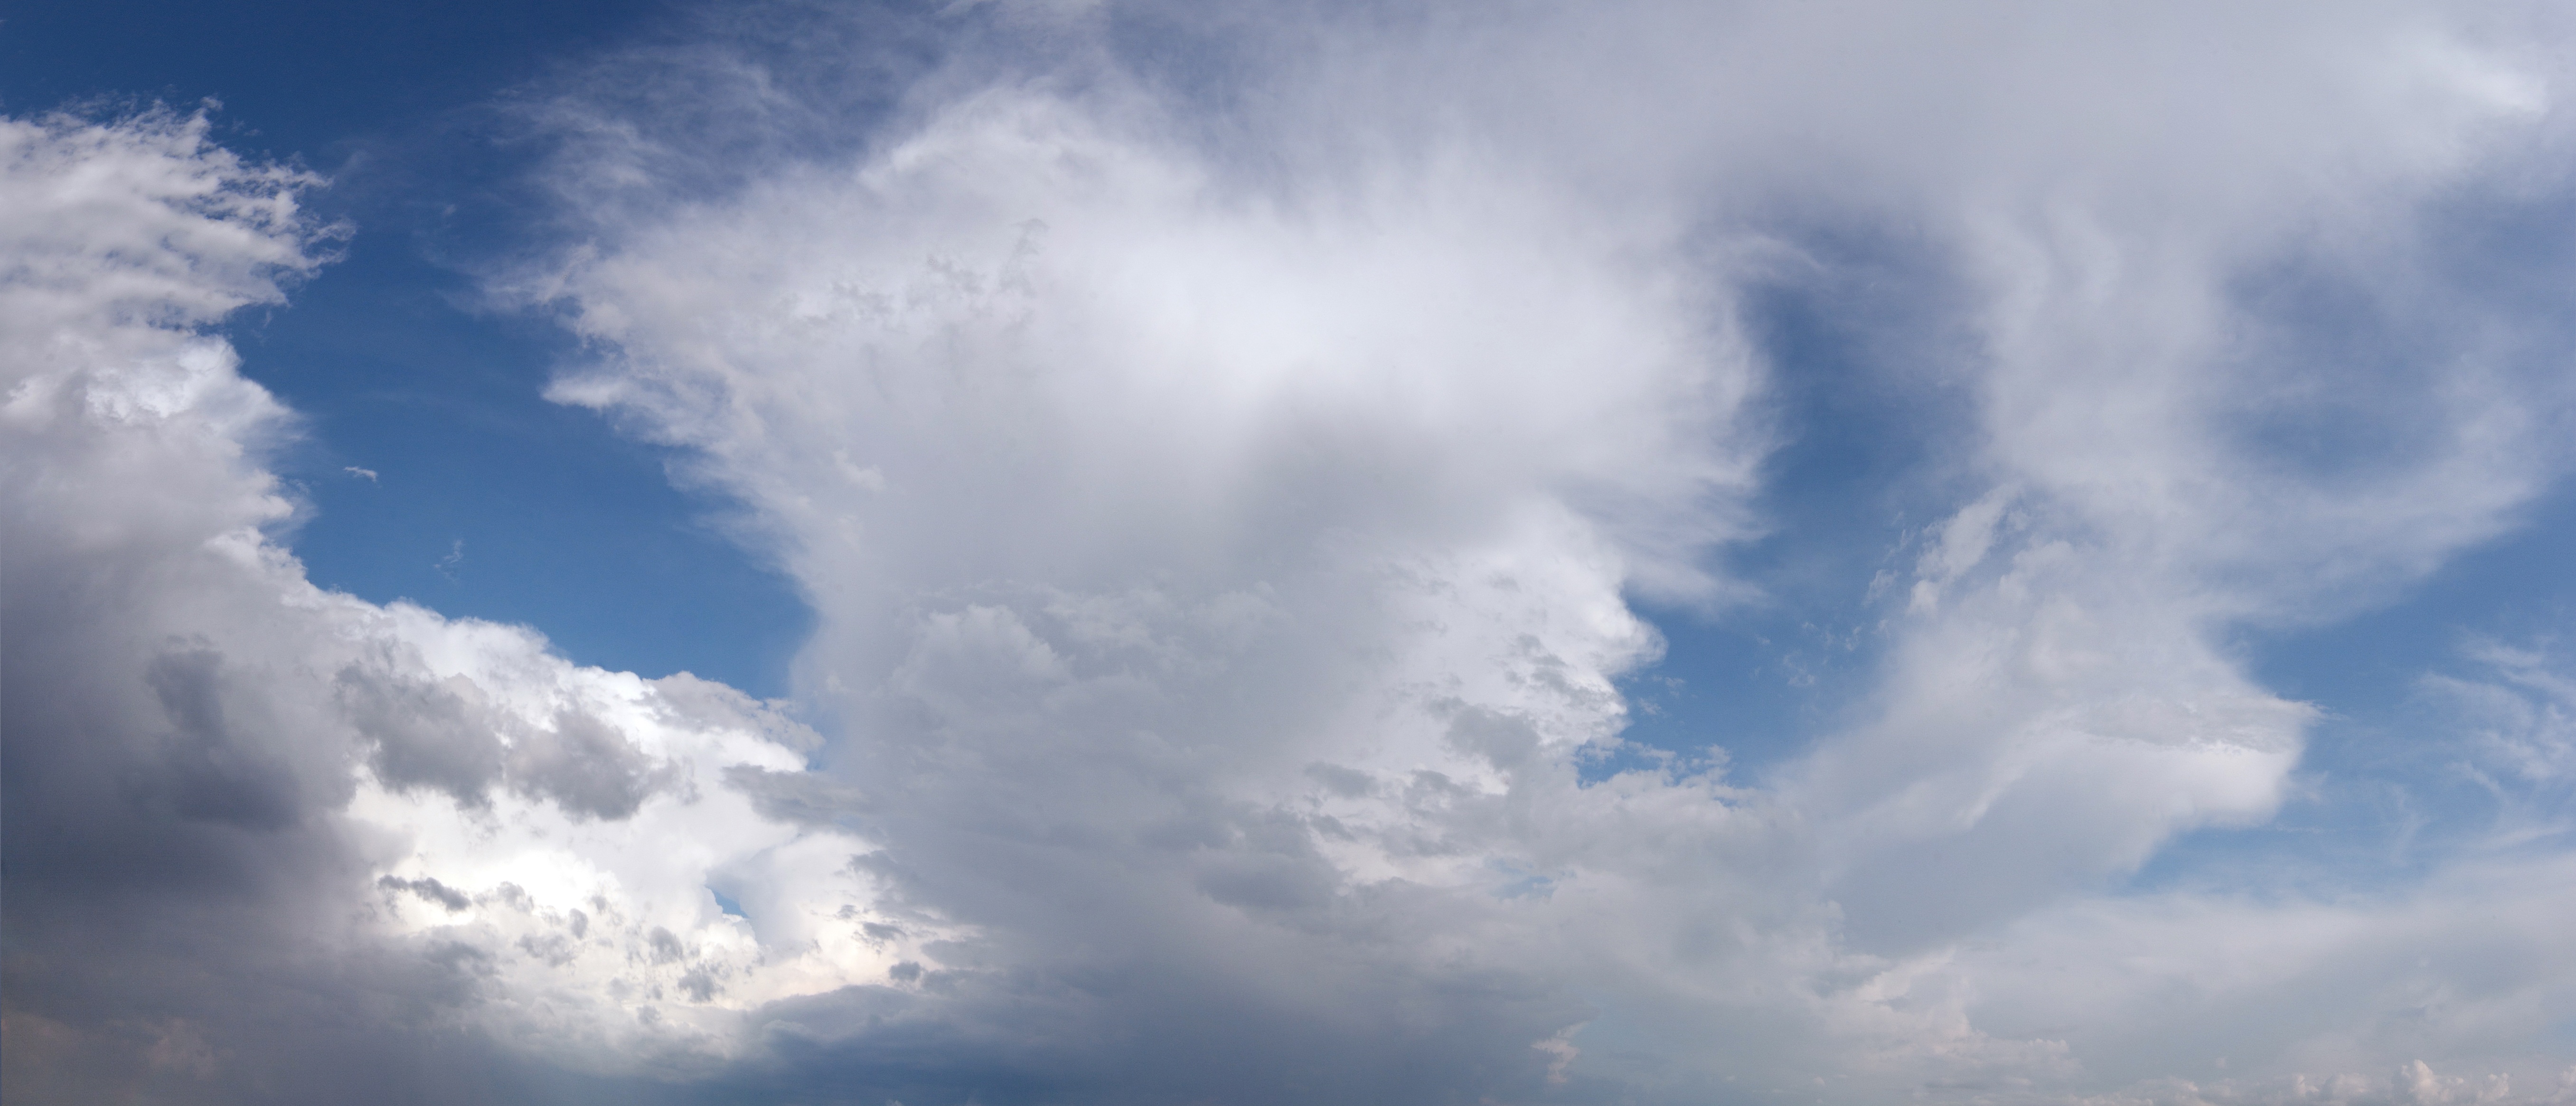
cloud, sky, sunlight, atmosphere, panorama, summer, daytime, weather, cumulus, clouds, meteorological phenomenon, atmosphere of earth, daylight saving time